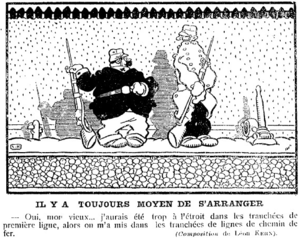
Le Pêle Mêle 13 2 1916
Un embusqué désigne en France pendant la Première Guerre mondiale un homme valide en âge d’être mobilisé éloigné des postes de combat.